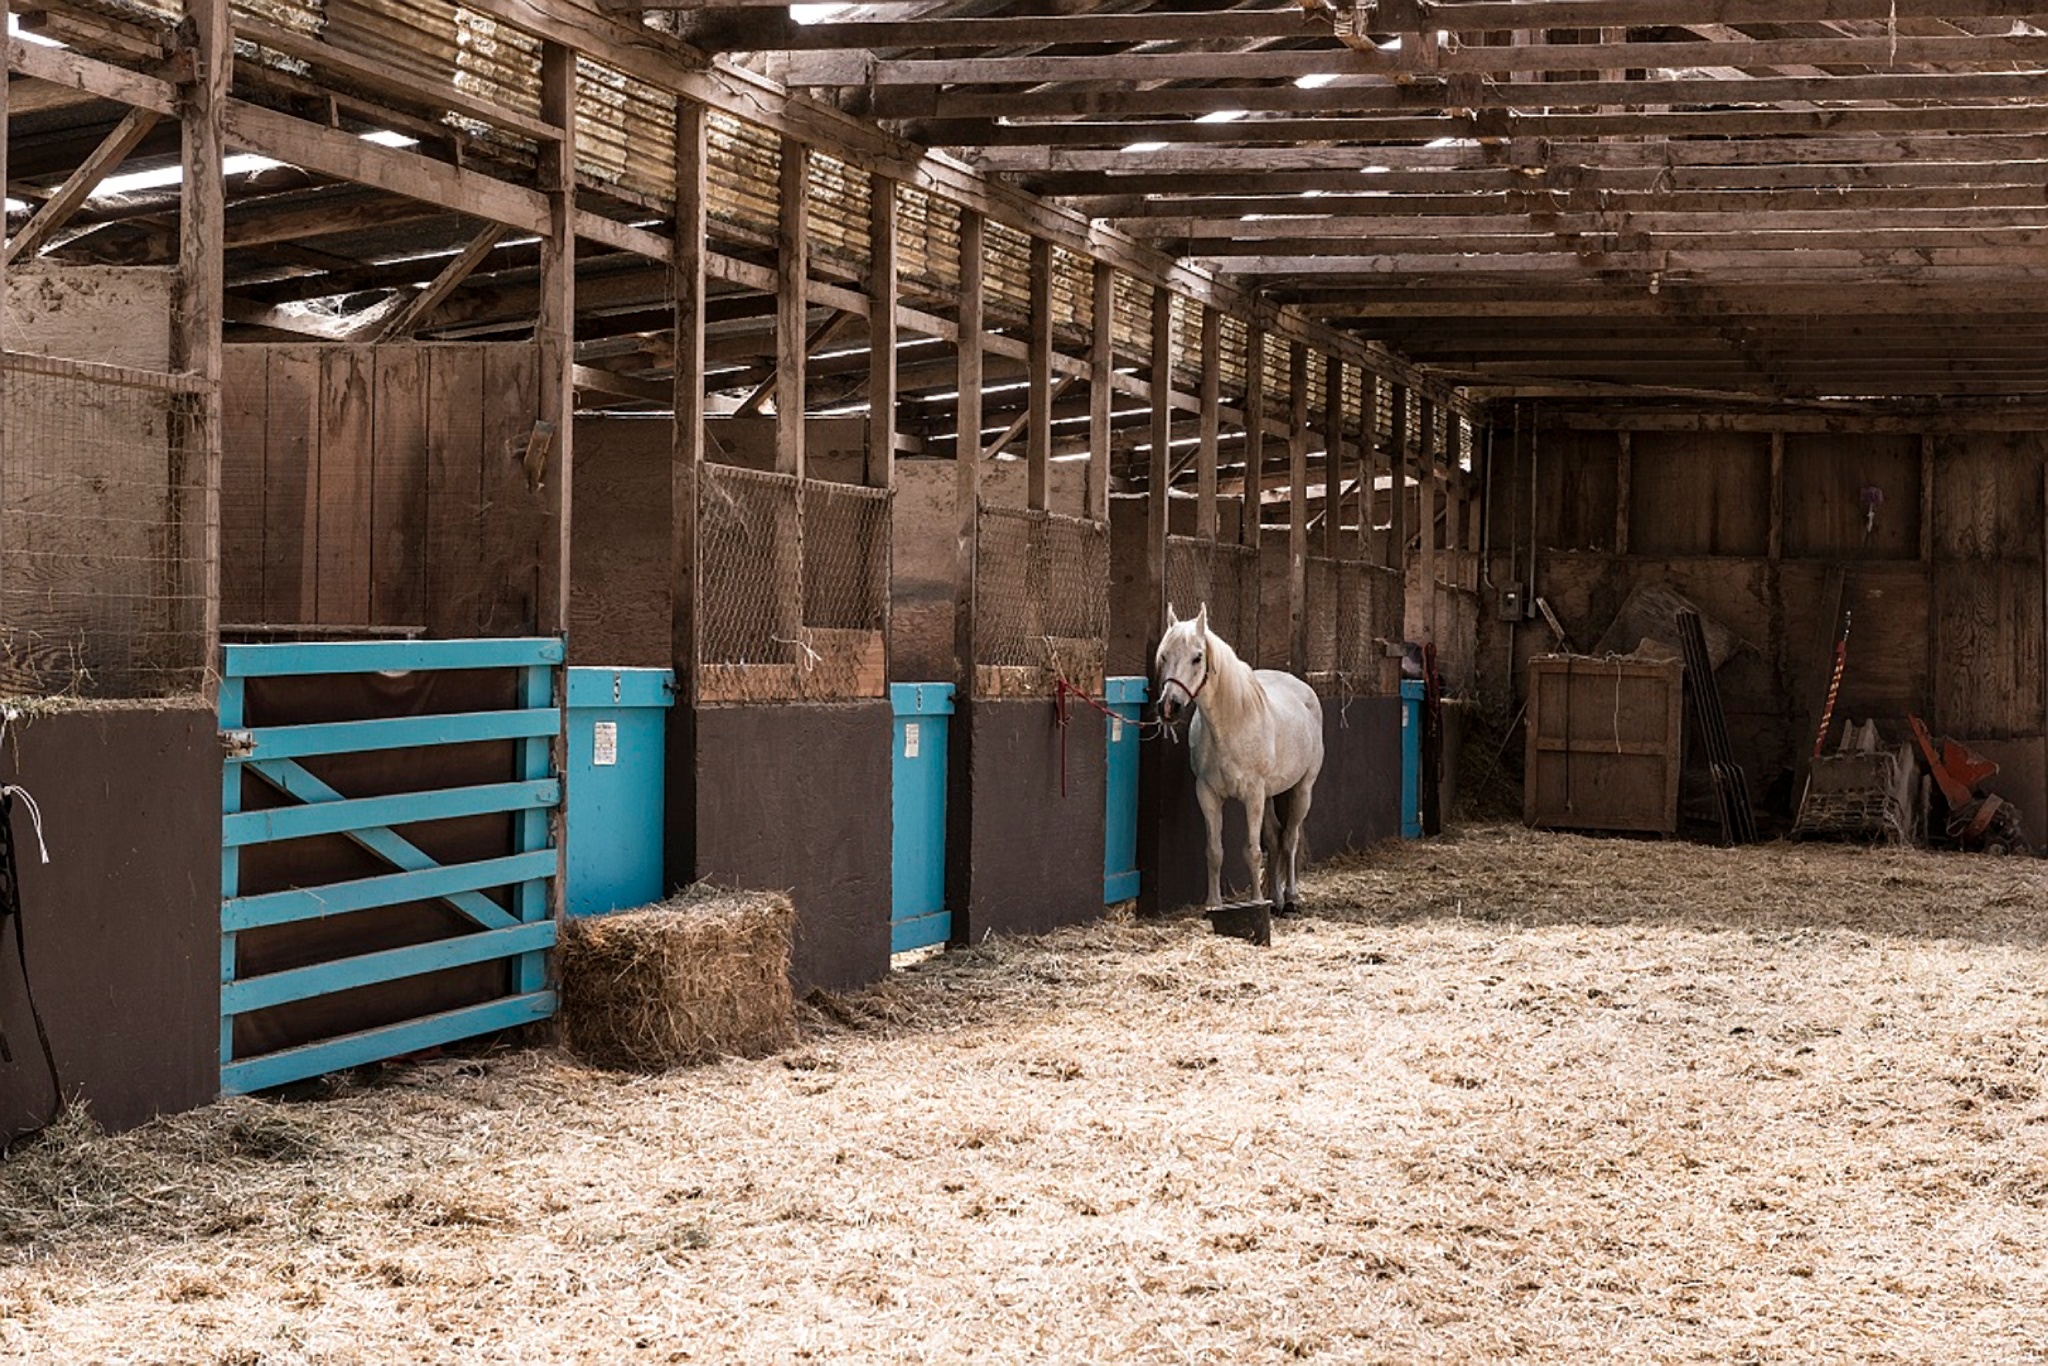
interior, building, barn, animal, horse, indoor, california, stable, equine, stall